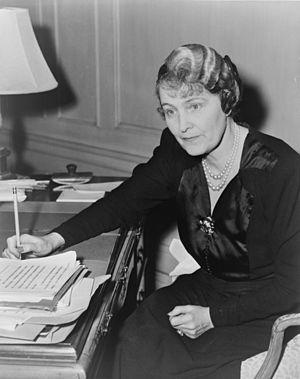
Le collier de diamants Napoléon est un collier de diamants commandé par Napoléon Ier de France en 1811 pour Marie-Louise d'Autriche afin de célébrer la naissance de leur premier enfant, Napoléon II. Il est actuellement exposé à la Smithsonian Institution à Washington, DC, États-Unis.
Marjorie Merriweather Post est une femme d'affaires américaine, socialite, philanthrope et propriétaire de General Foods. Elle utilise une grande partie de sa fortune pour collectionner des œuvres d'art, en particulier de l'art russe pré-révolutionnaire, dont une grande partie est aujourd'hui exposée au Hillwood Estate, Museum & Gardens, le musée qui est sa propriété à Washington, D.C. Elle est également connue pour son manoir, Mar-a-Lago, à Palm Beach, en Floride, qui, après sa mort, devient désormais un centre de villégiature appartenant au président des États-Unis, Donald Trump.